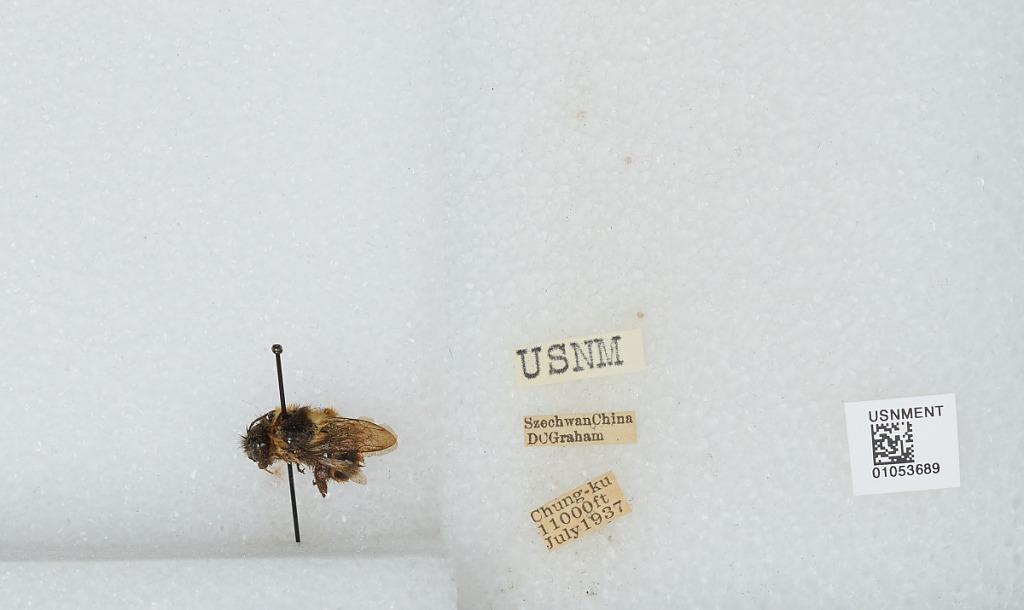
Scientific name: Bombus sp.
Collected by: D. Graham
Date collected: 1937-7-
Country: China
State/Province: Sichuan
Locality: Chung-ku